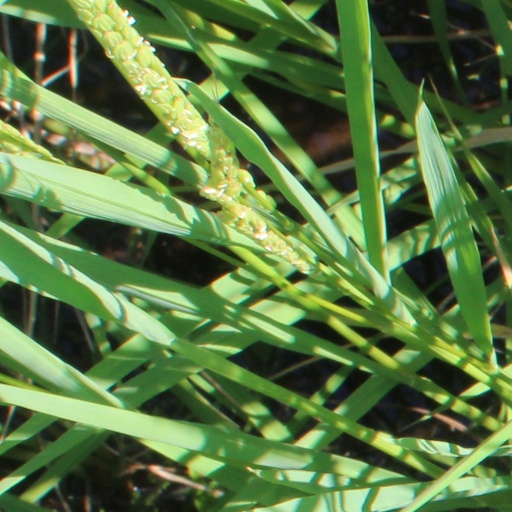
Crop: rice